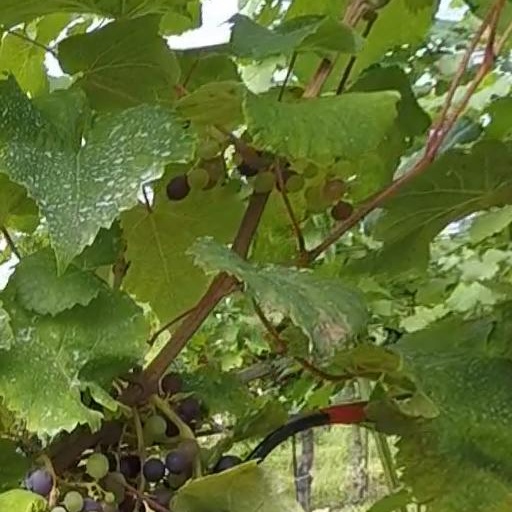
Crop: grape